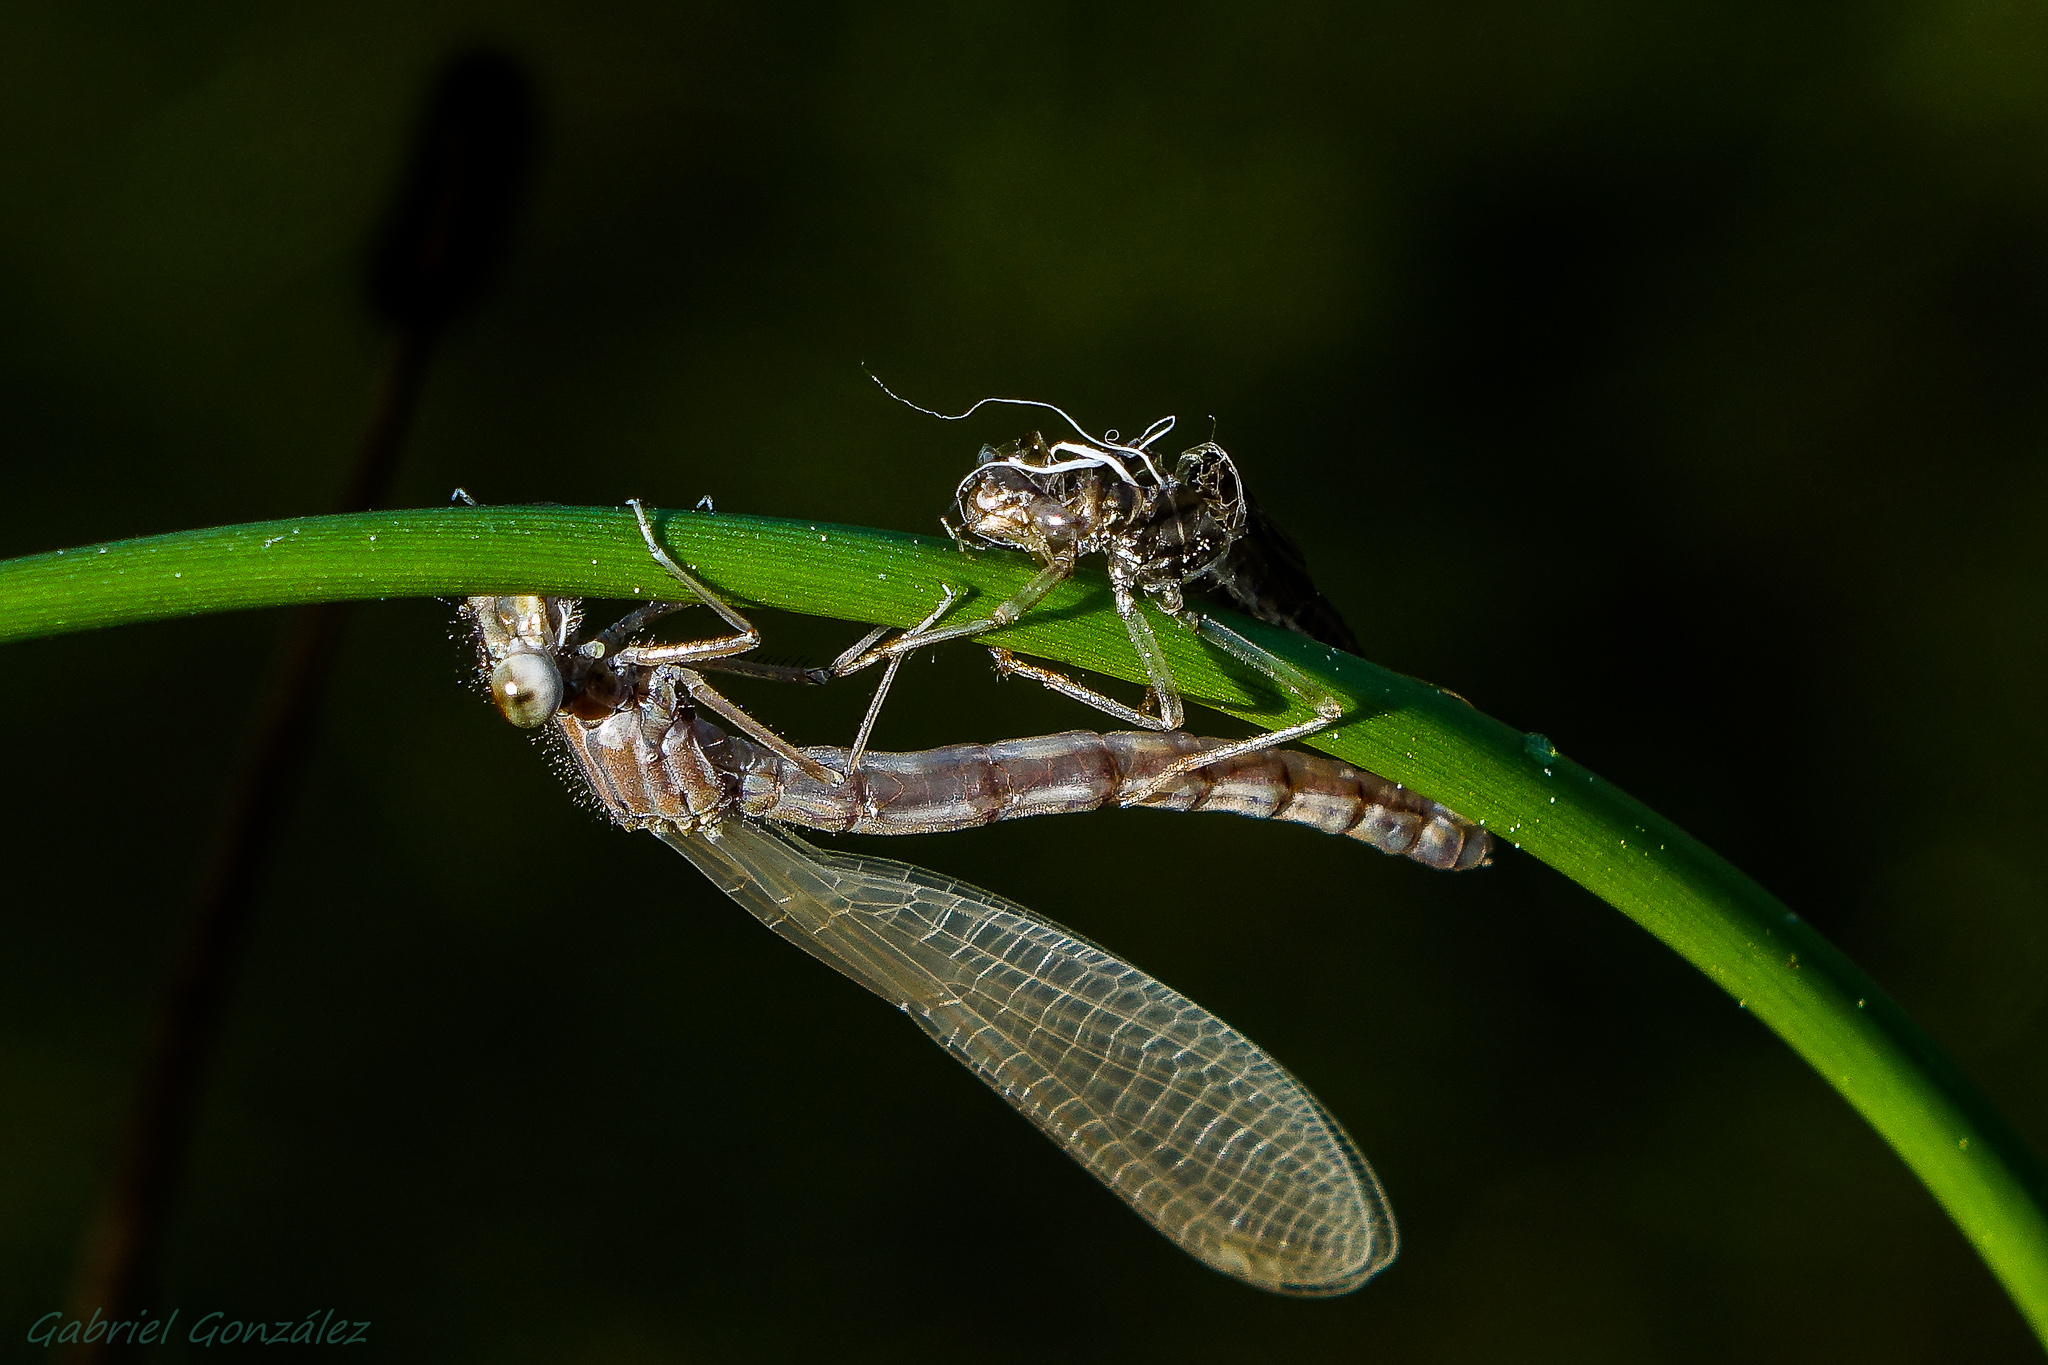
nature, wing, photography, green, insect, macro, fauna, invertebrate, close up, animals, dragonfly, naturaleza, damselfly, ggl1, gaby1, xovesphoto, animales, sonyrx10, rx10, gphoto, xelodegalicia, libelula, macro photography, arthropod, gabrielcoru a, plant stem, dragonflies and damseflies, net winged insects